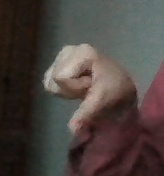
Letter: waw